The Eastern States Exposition

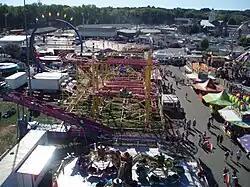
The Big E in West Springfield, Massachusetts in 2007

The Big E, formally known as The Eastern States Exposition, is an annual fair in West Springfield, Massachusetts, which opens on the second Friday after Labor Day and runs for seventeen days.